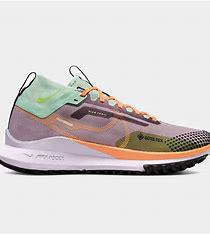
Brand: Nike
Model: Pegasus 4 Gore TEX